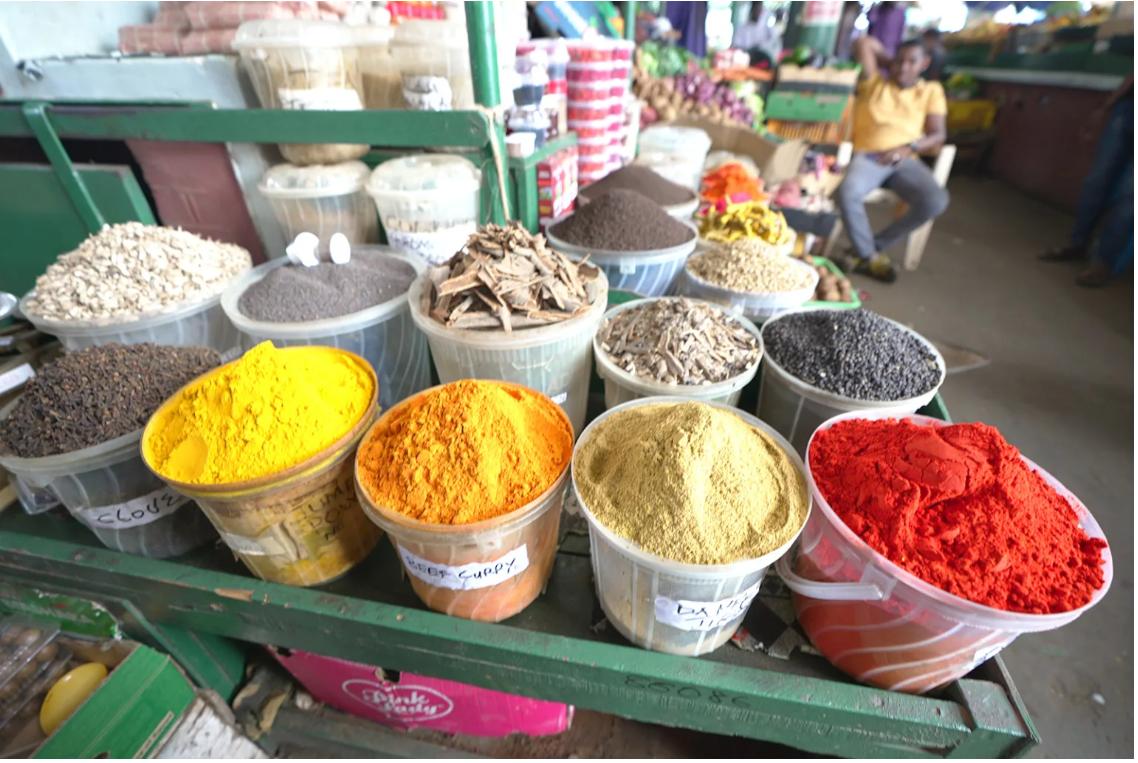
Viungo vya kupikia vya aina tofauti vimewekwa kwenye ndoo iliyo kwenye foleni. Chini yao kuna mbao ya rangi ya kijani. Kule nyuma kunaye mwanaume aliyeketi kwenye kiti cheupe.